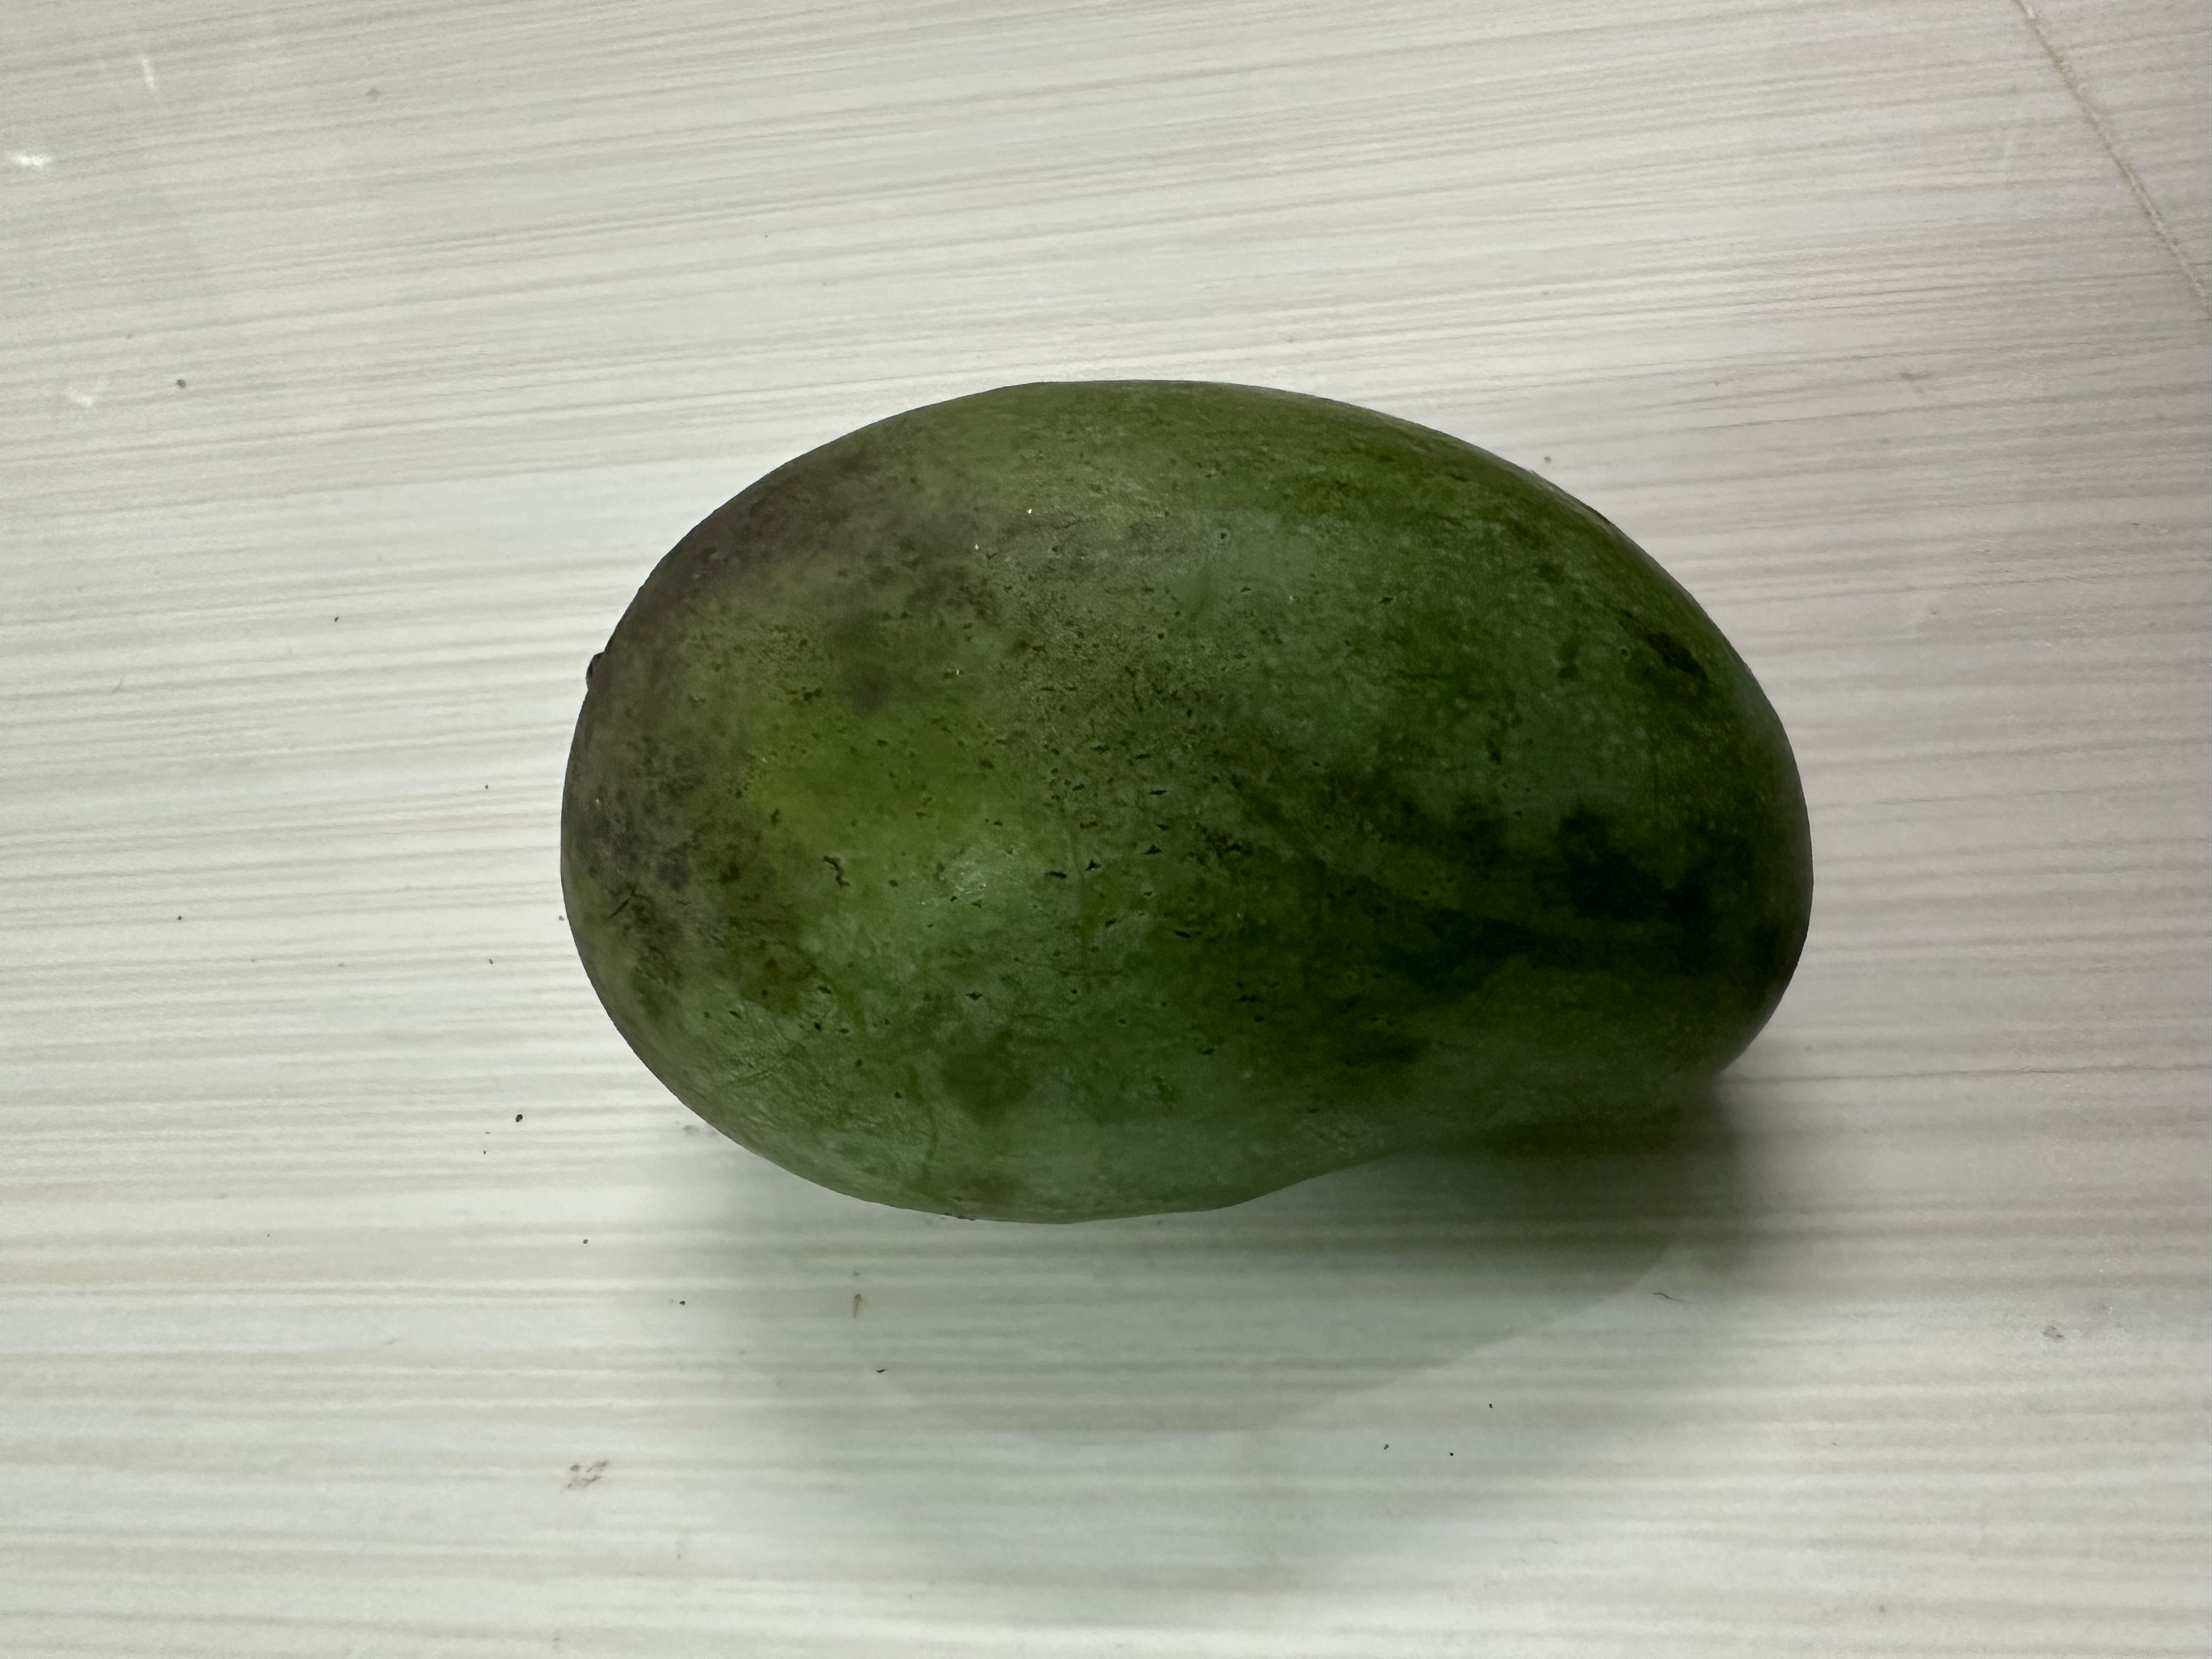
Mango variety: Amrapali